Albert Beerman

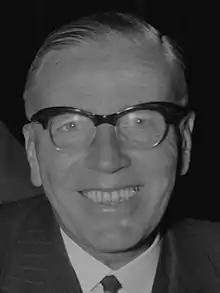
Albert Beerman in 1960

Albert Christiaan Wilhelm Beerman (29 January 1901 – 26 November 1967) was a Dutch politician.